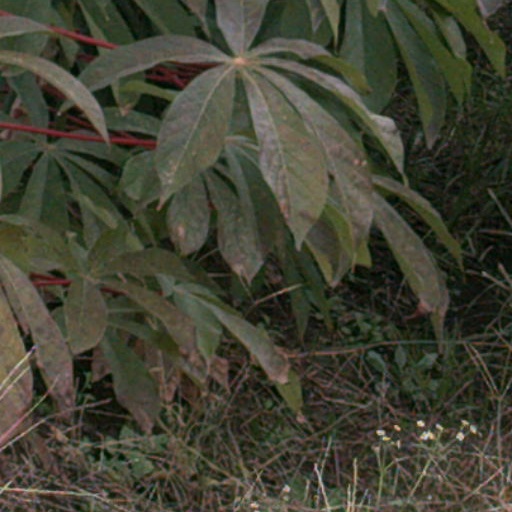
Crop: cassava